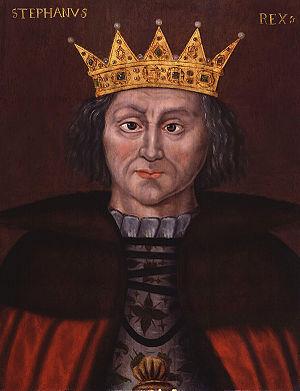
Cette page concerne l'année 1135 du calendrier julien.